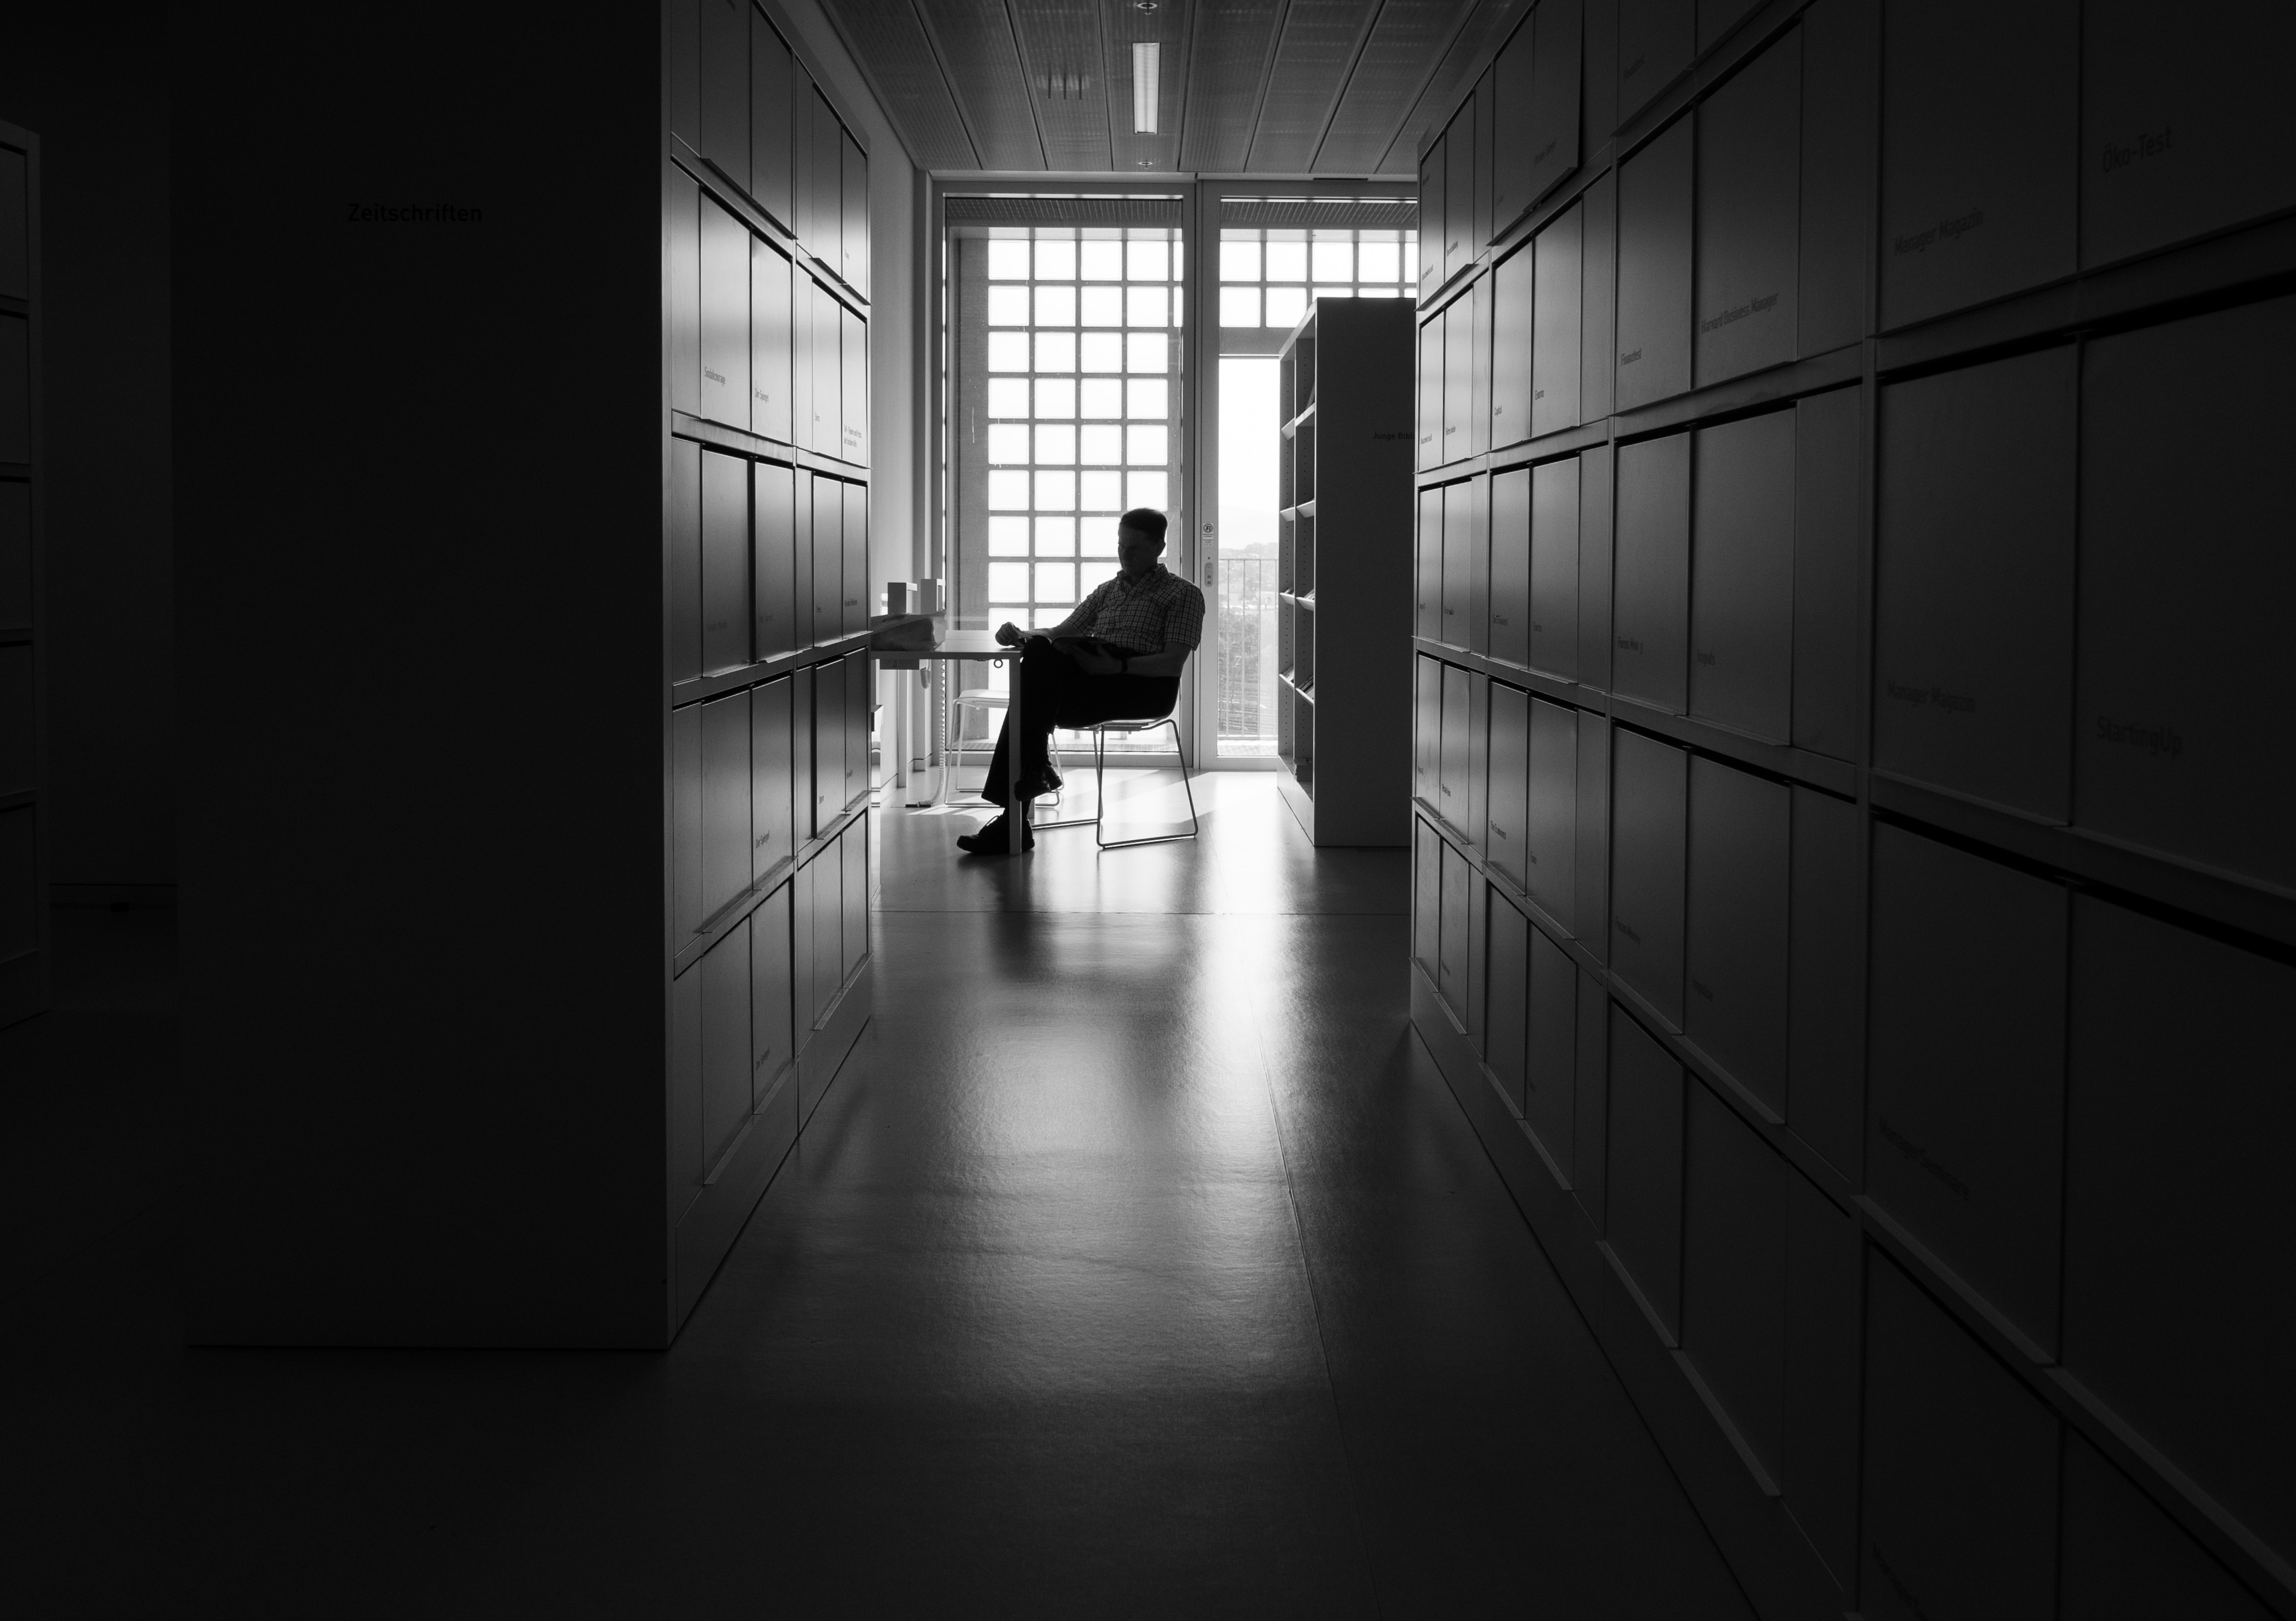
silhouette, light, black and white, white, street, line, hall, color, shadow, darkness, black, monochrome, bw, candid, symmetry, photograph, sw, image, fineart, monochrome photography